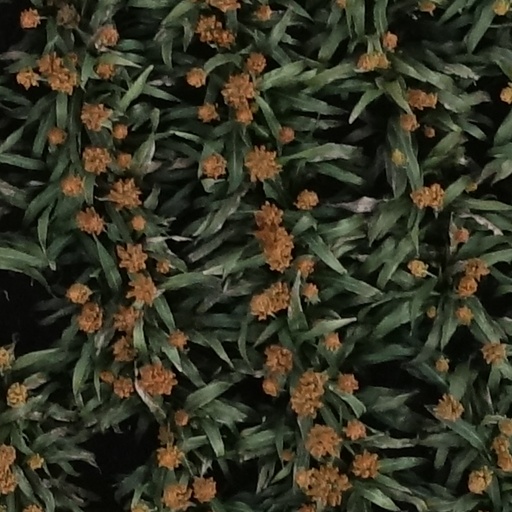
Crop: sorghum